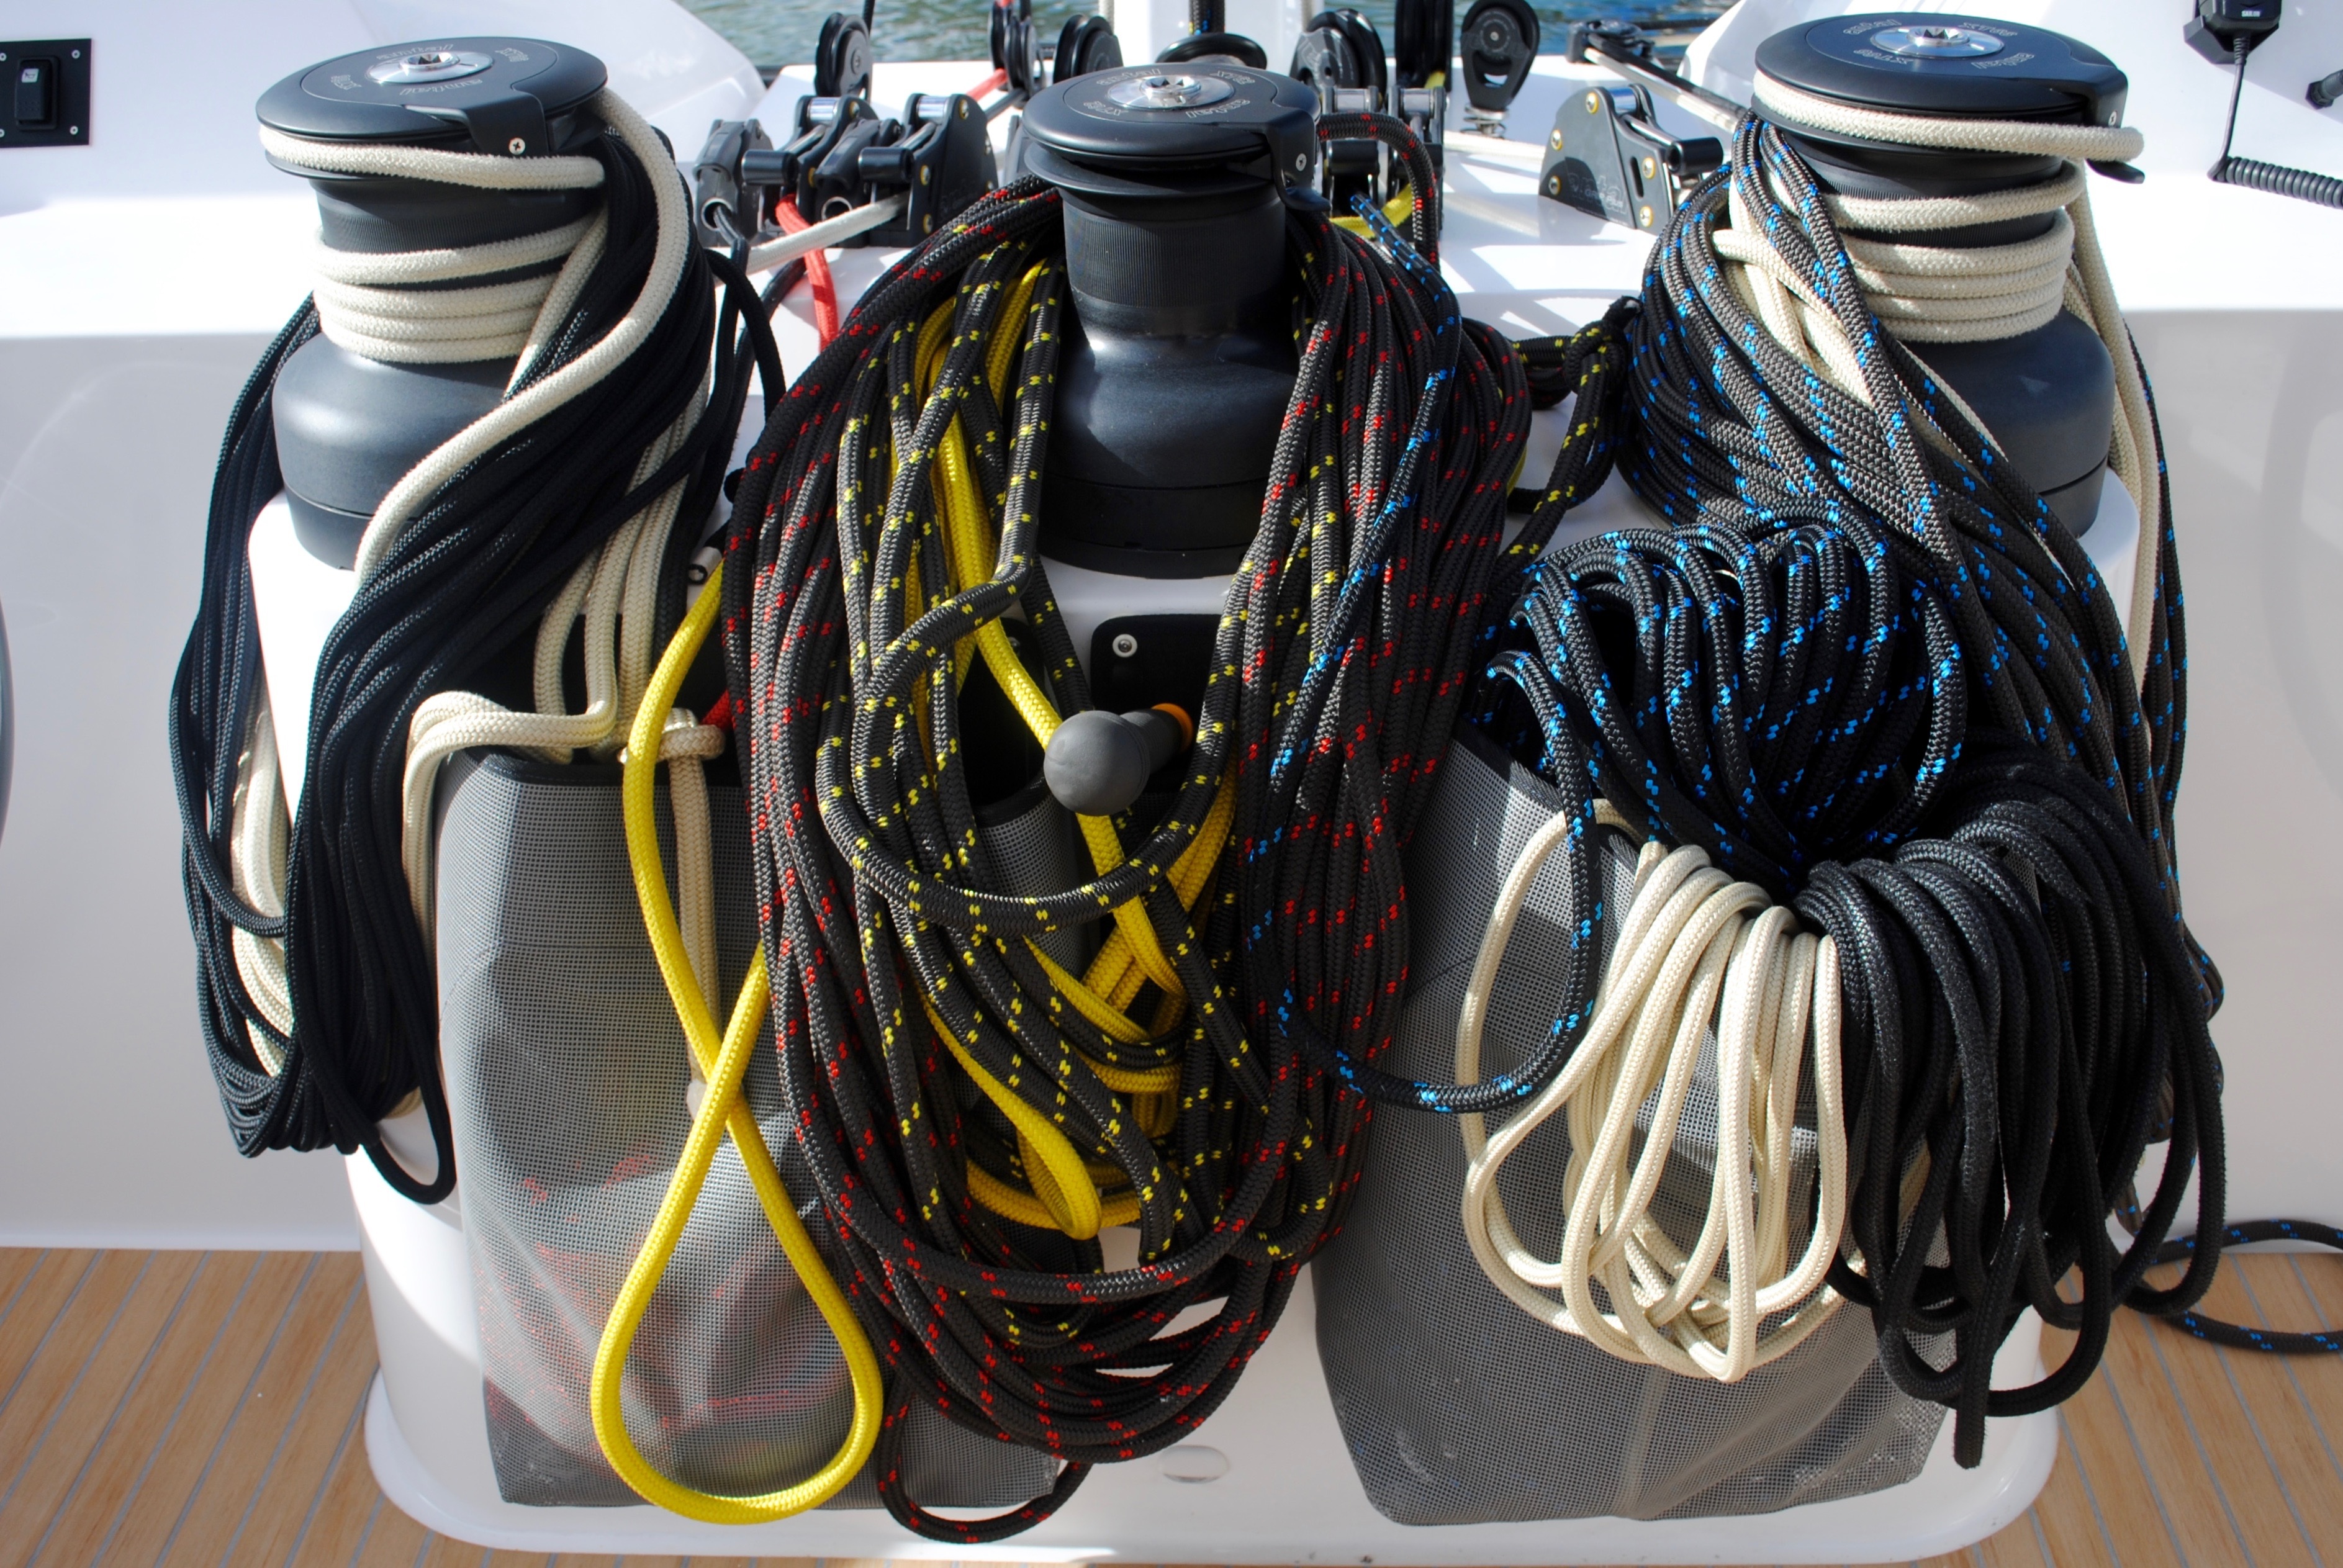
boat, ship, recreation, vessel, vehicle, equipment, gear, sailing, rigging, yacht, sailboat, cord, sunny, nautical, luxury, boating, sail, engine, marine, maritime, ropes, sailor, winch, yachting, water sports, winches, automotive exterior